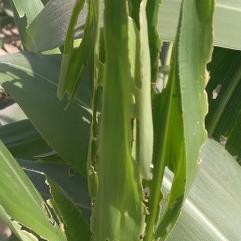
Crop: Maize
Condition: spodoptera-frugiperda-a